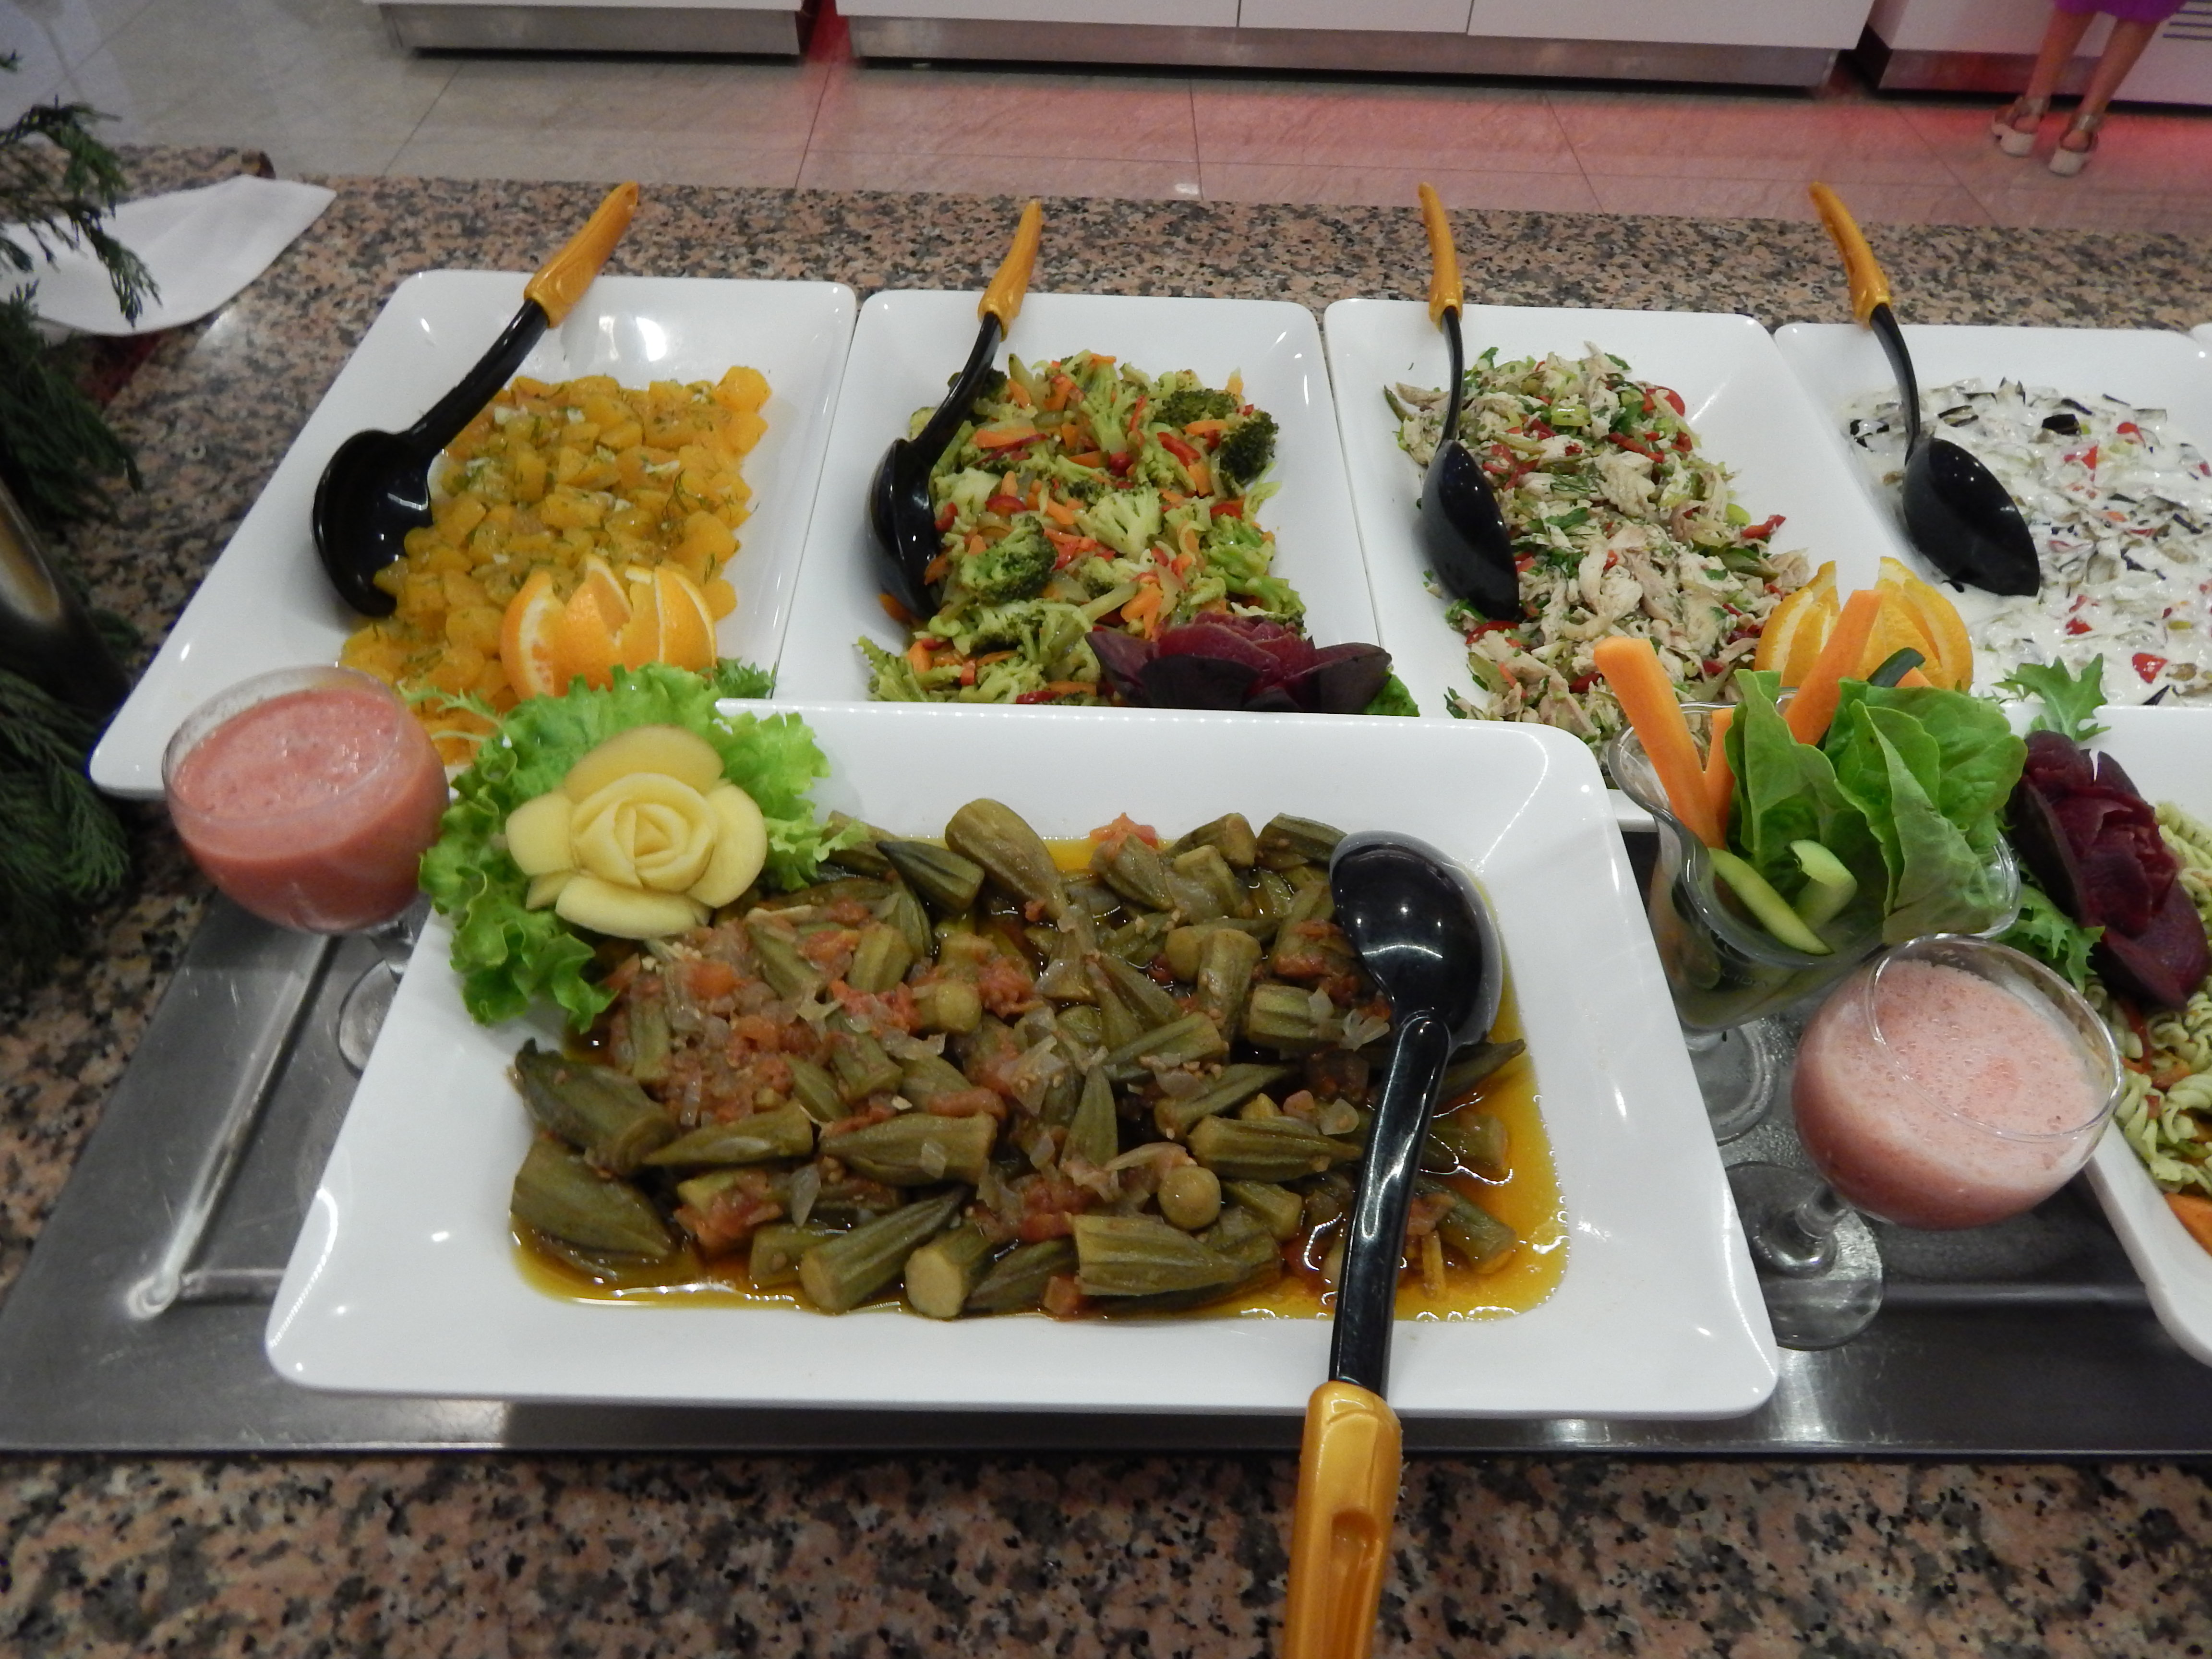
cuisine, food, breakfast, pizza, restaurant, traditional, delicious, sweet, cheese, background, beautiful, white, eat, dinner, plate, lunch, healthy, hot, table, dessert, dish, meal, asian food, appetizer, animal source foods, seafood, vegetarian food, meze, middle eastern food, finger food